Daughter of Mine

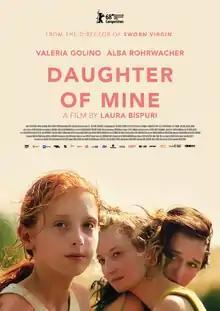
Film poster

Daughter of Mine is an Italian drama film directed by Laura Bispuri. It premiered in the main competition at the 68th Berlin International Film Festival.